Peugeot

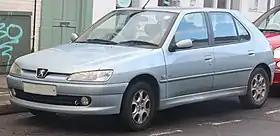
Peugeot 306

In 1983, Peugeot launched the successful Peugeot 205 supermini, which is largely credited for turning the company's fortunes around. The 205 was regularly the bestselling car in France, and was also popular in other parts of Europe, including Britain, where sales regularly topped 50,000 a year by the late 1980s. It won plaudits for its styling, ride and handling. It remained on sale in many markets until 1998, overlapping with the introduction of the 106 in 1991, and ceasing production at the launch of the 206, the best-selling Peugeot model of all time, with 8,358,217 cars sold by 2012.